The Navhind Times

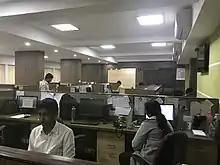

"The Navhind Times" was established on 18 February 1963, after India conquered the former Portuguese colony, it was Goa's first English newspaper, and was launched by the Dempo Brothers, including the elder Vasantarao Dempo. They were involved in mining business. The publication hired two editors Lambert Mascarenhas and T.V. Parvate. Mascarenhas remained its editor in early 1960s, before starting "Goa Today" magazine in 1966. He was awarded Gomant Vibhushan Award, the highest civilian award of Goa in 2014.